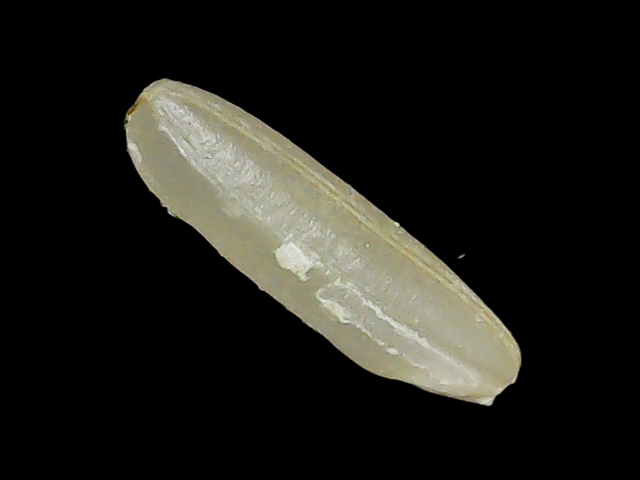
Rice variety: Binadhan26